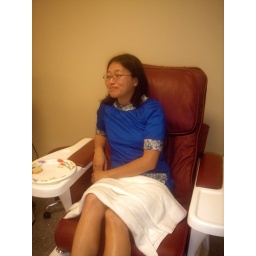
in a cute dress she made herself